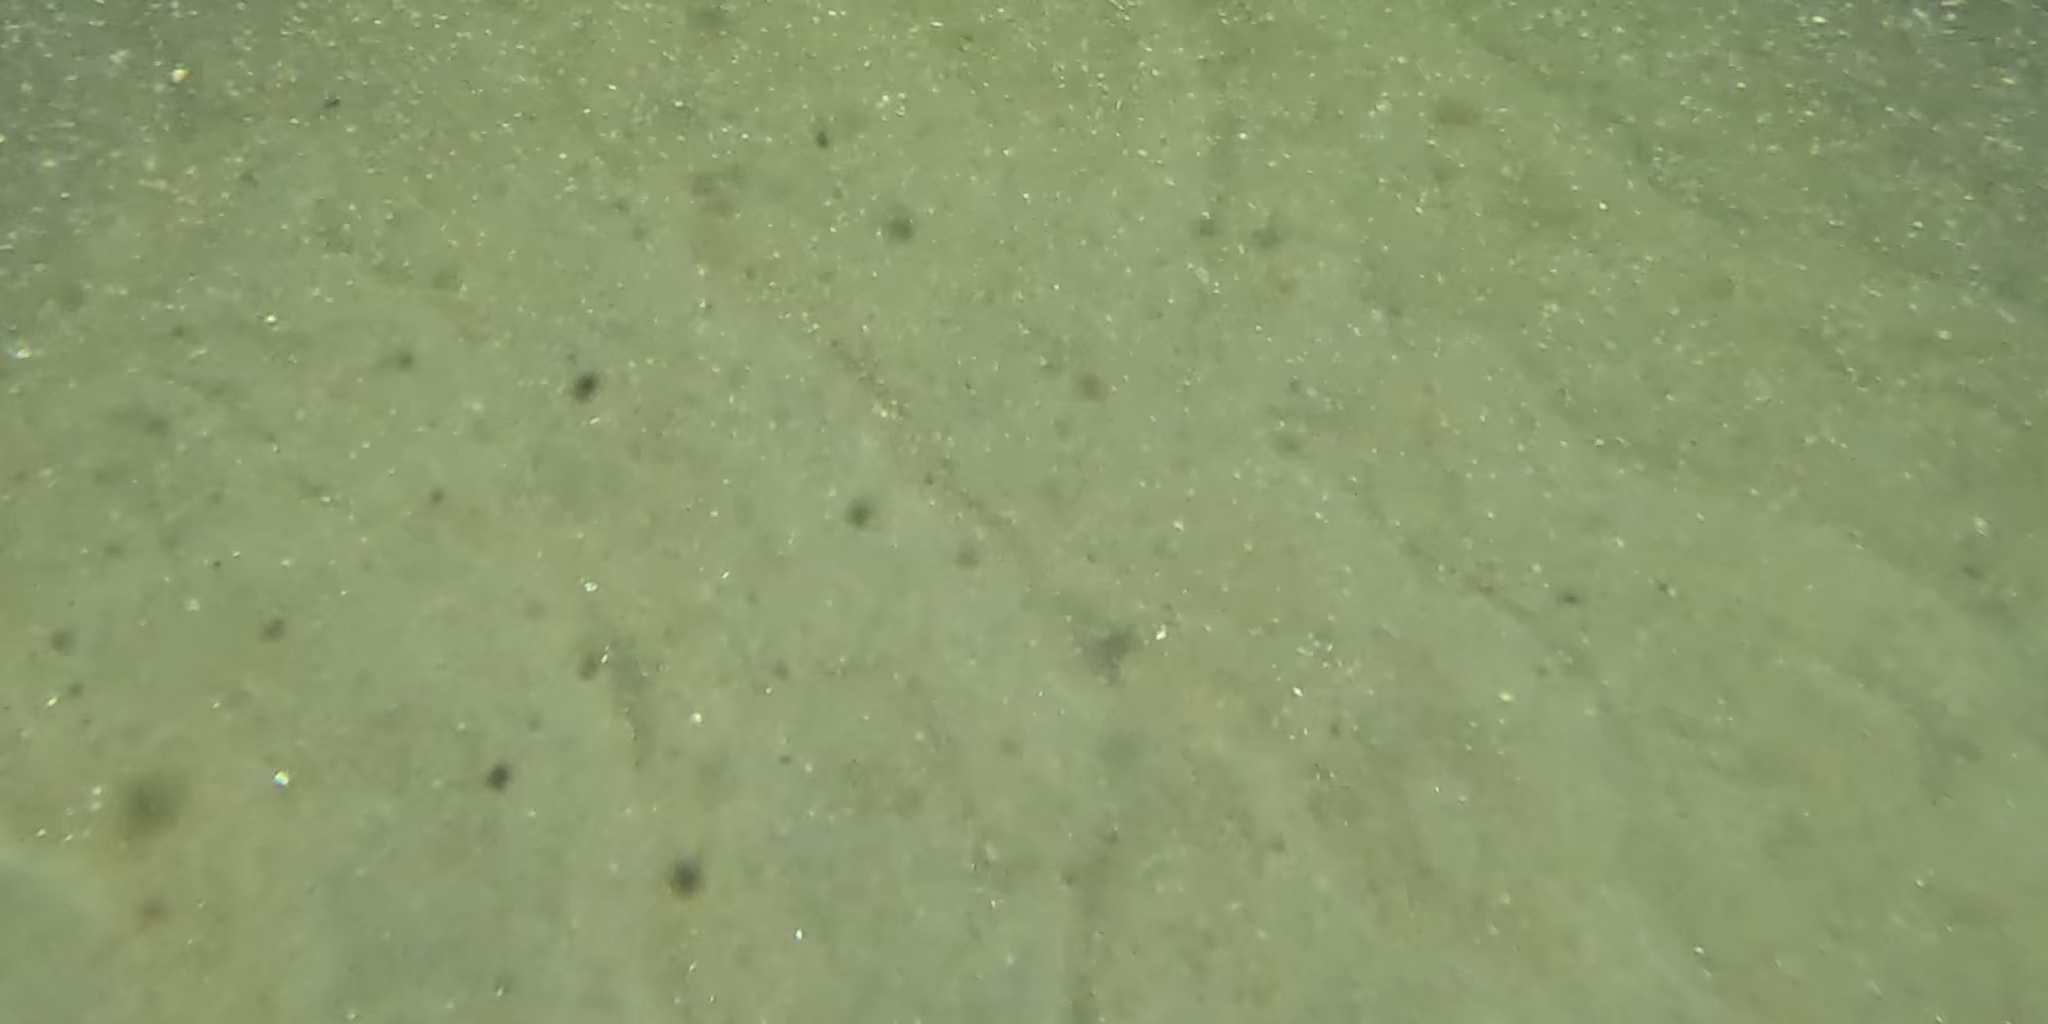
Seabed habitat: sand